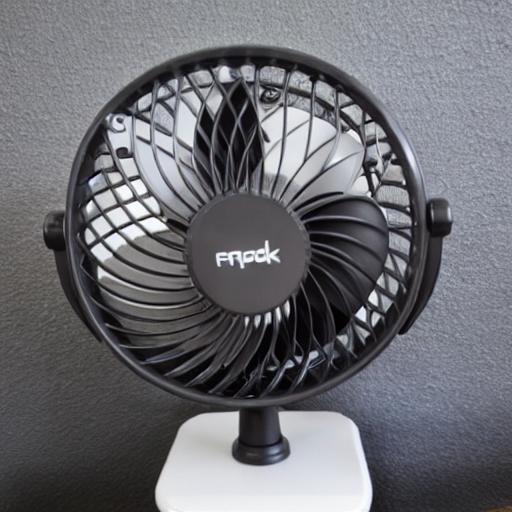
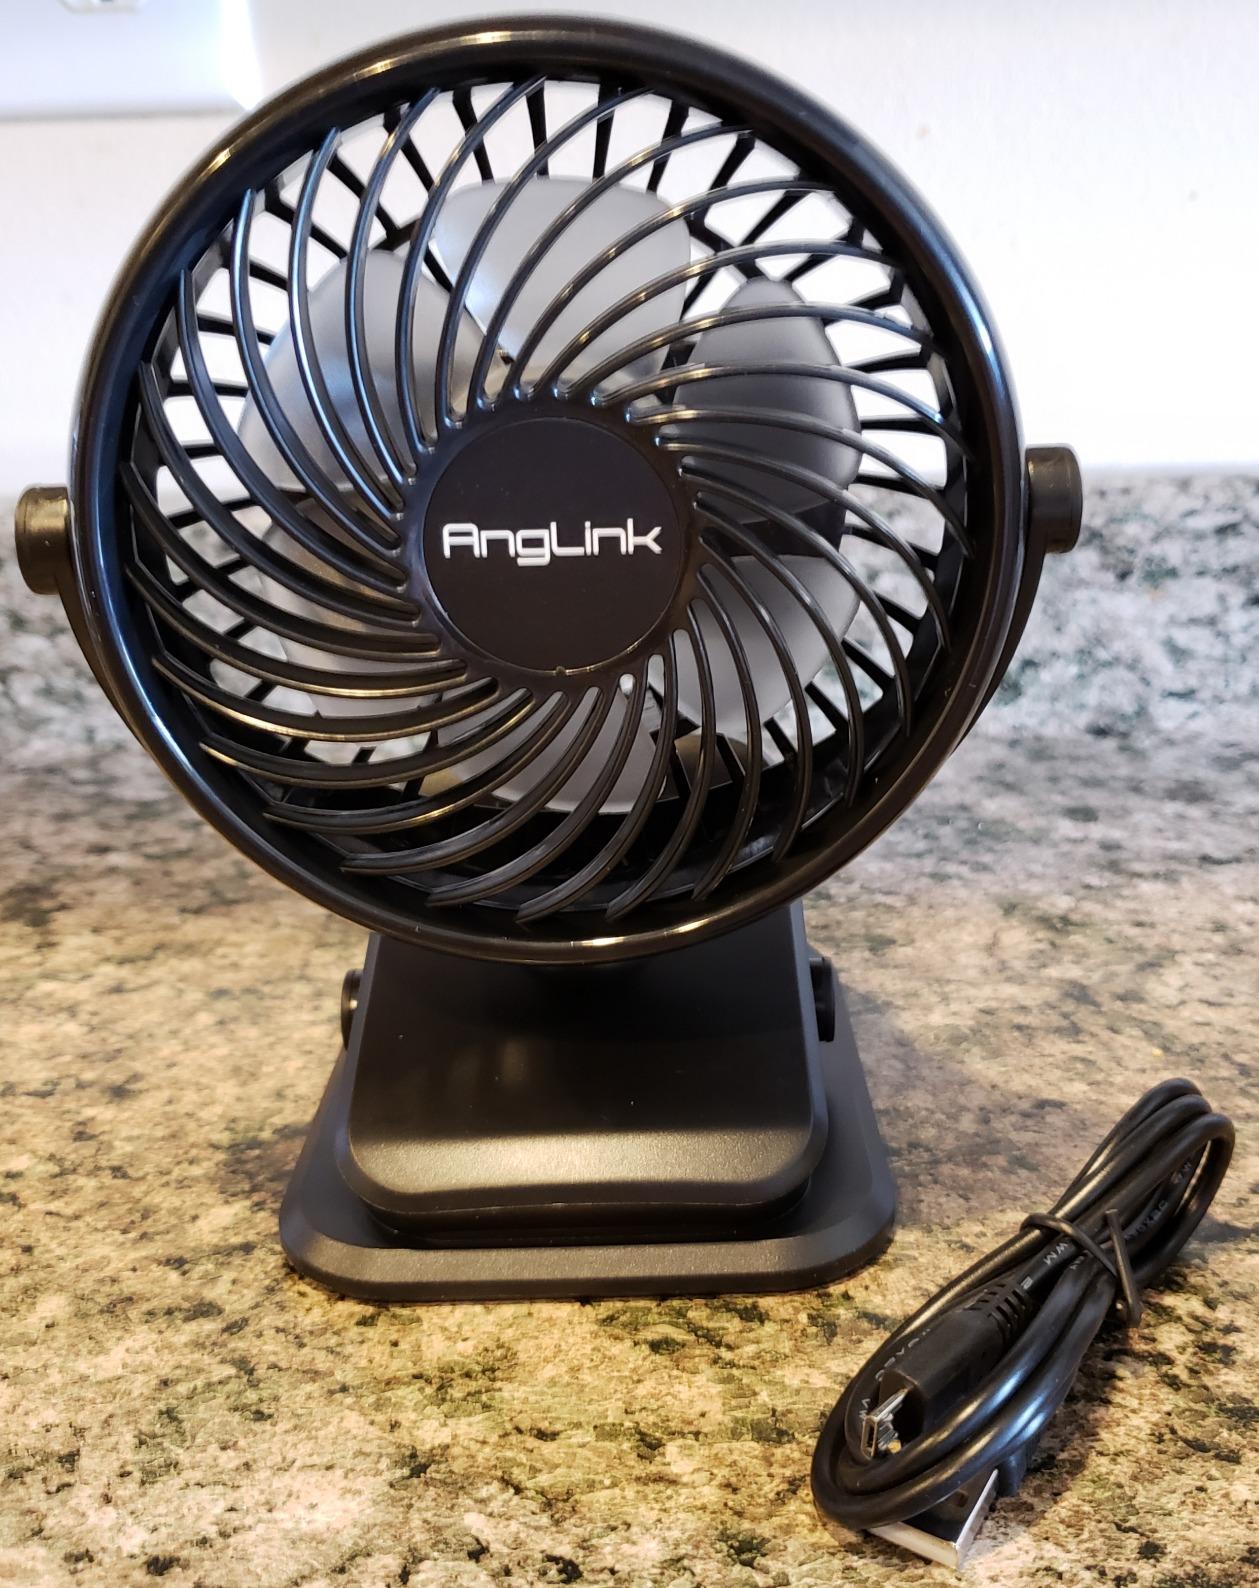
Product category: fan
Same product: no